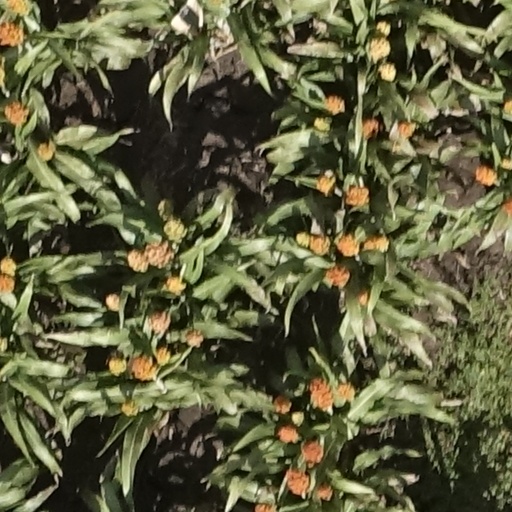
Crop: sorghum